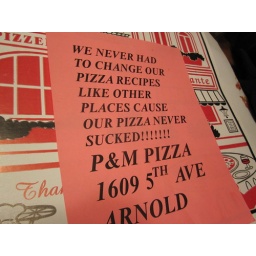
Snapped this from a pizza box tonight, when over at a friends house. It was quite tasty.